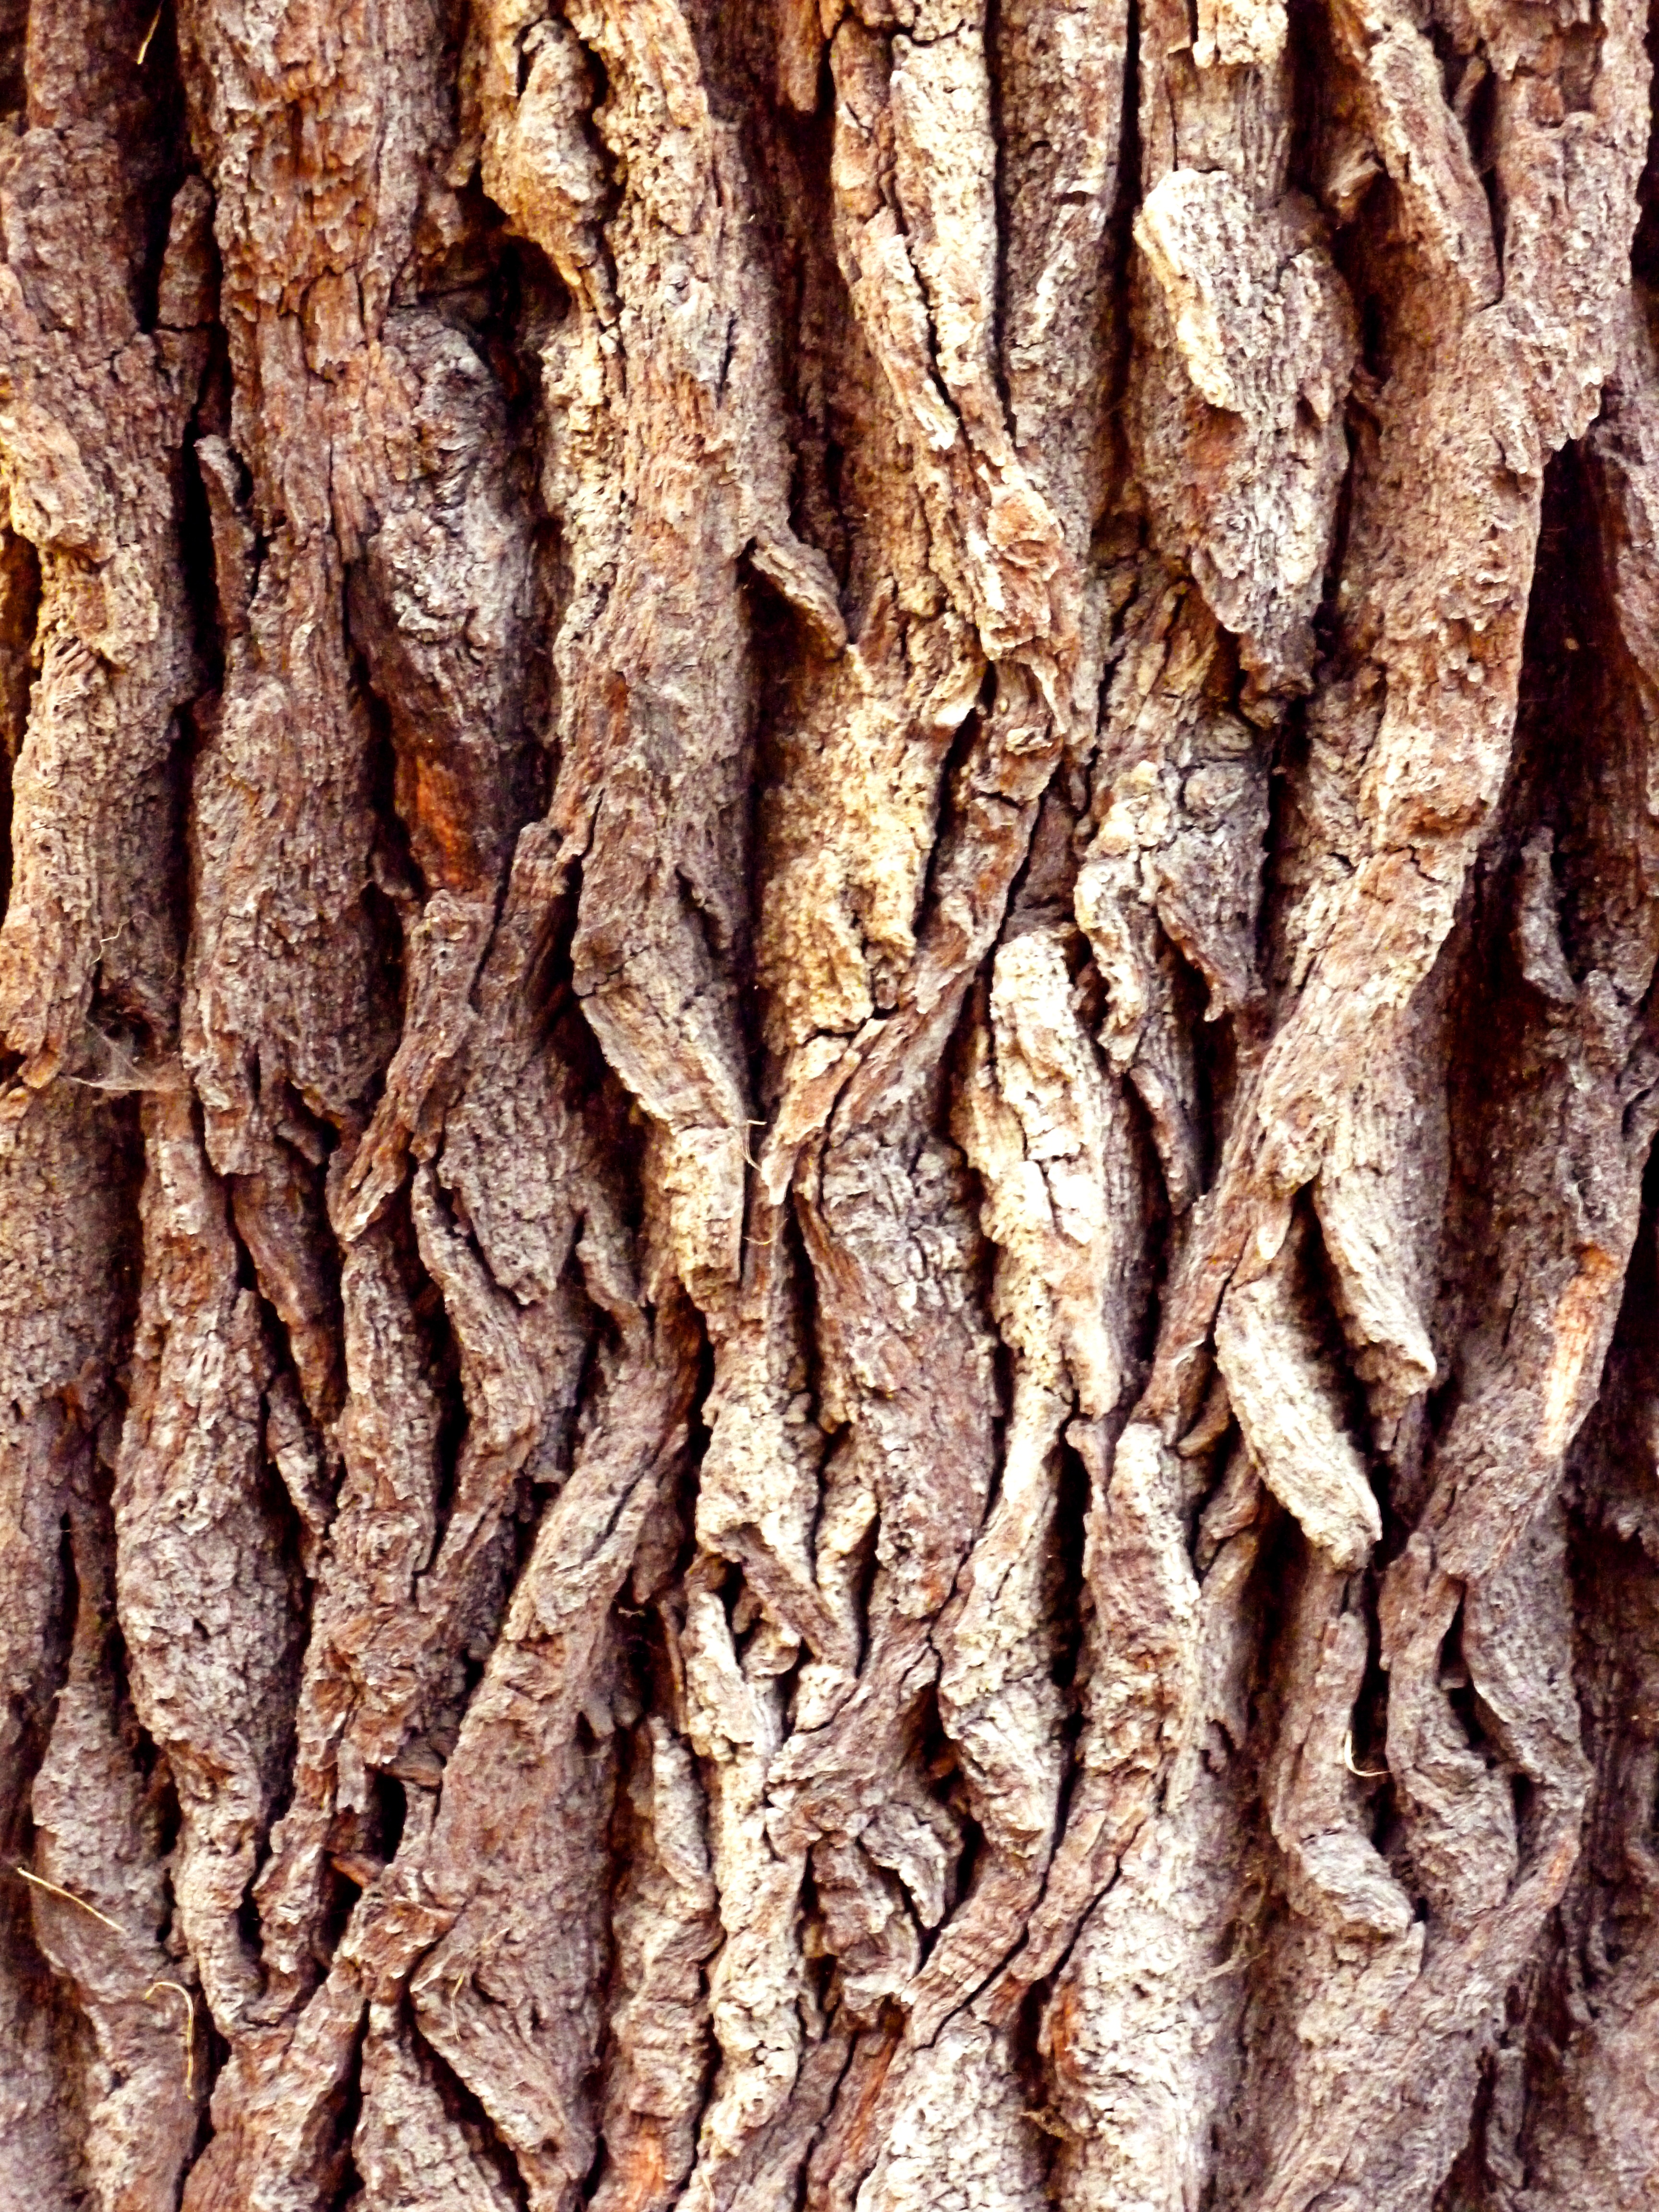
tree, nature, forest, branch, structure, plant, wood, texture, trunk, bark, log, pattern, food, produce, crop, brown, soil, close, close up, tree bark, grass family, woody plant